Question: Please indicate a possible affordance area of the bench that can be used for sitting on
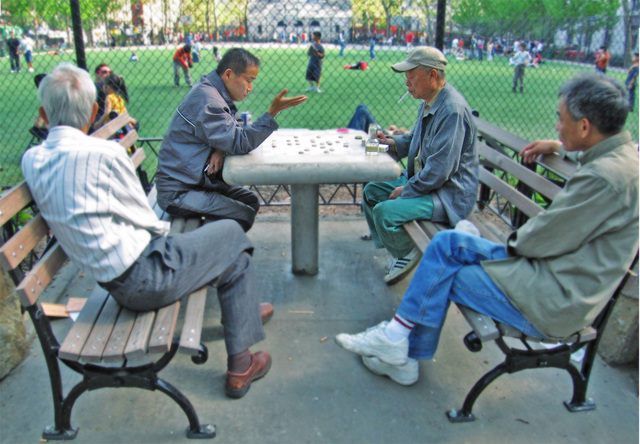
Answer: [62.29, 171.938, 225.926, 351.9375]